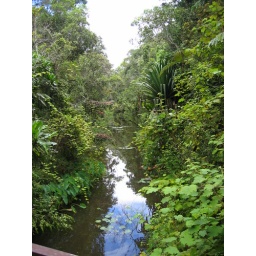
A view of the river as we crossed over a bridge in the rainforest in Madagascar.